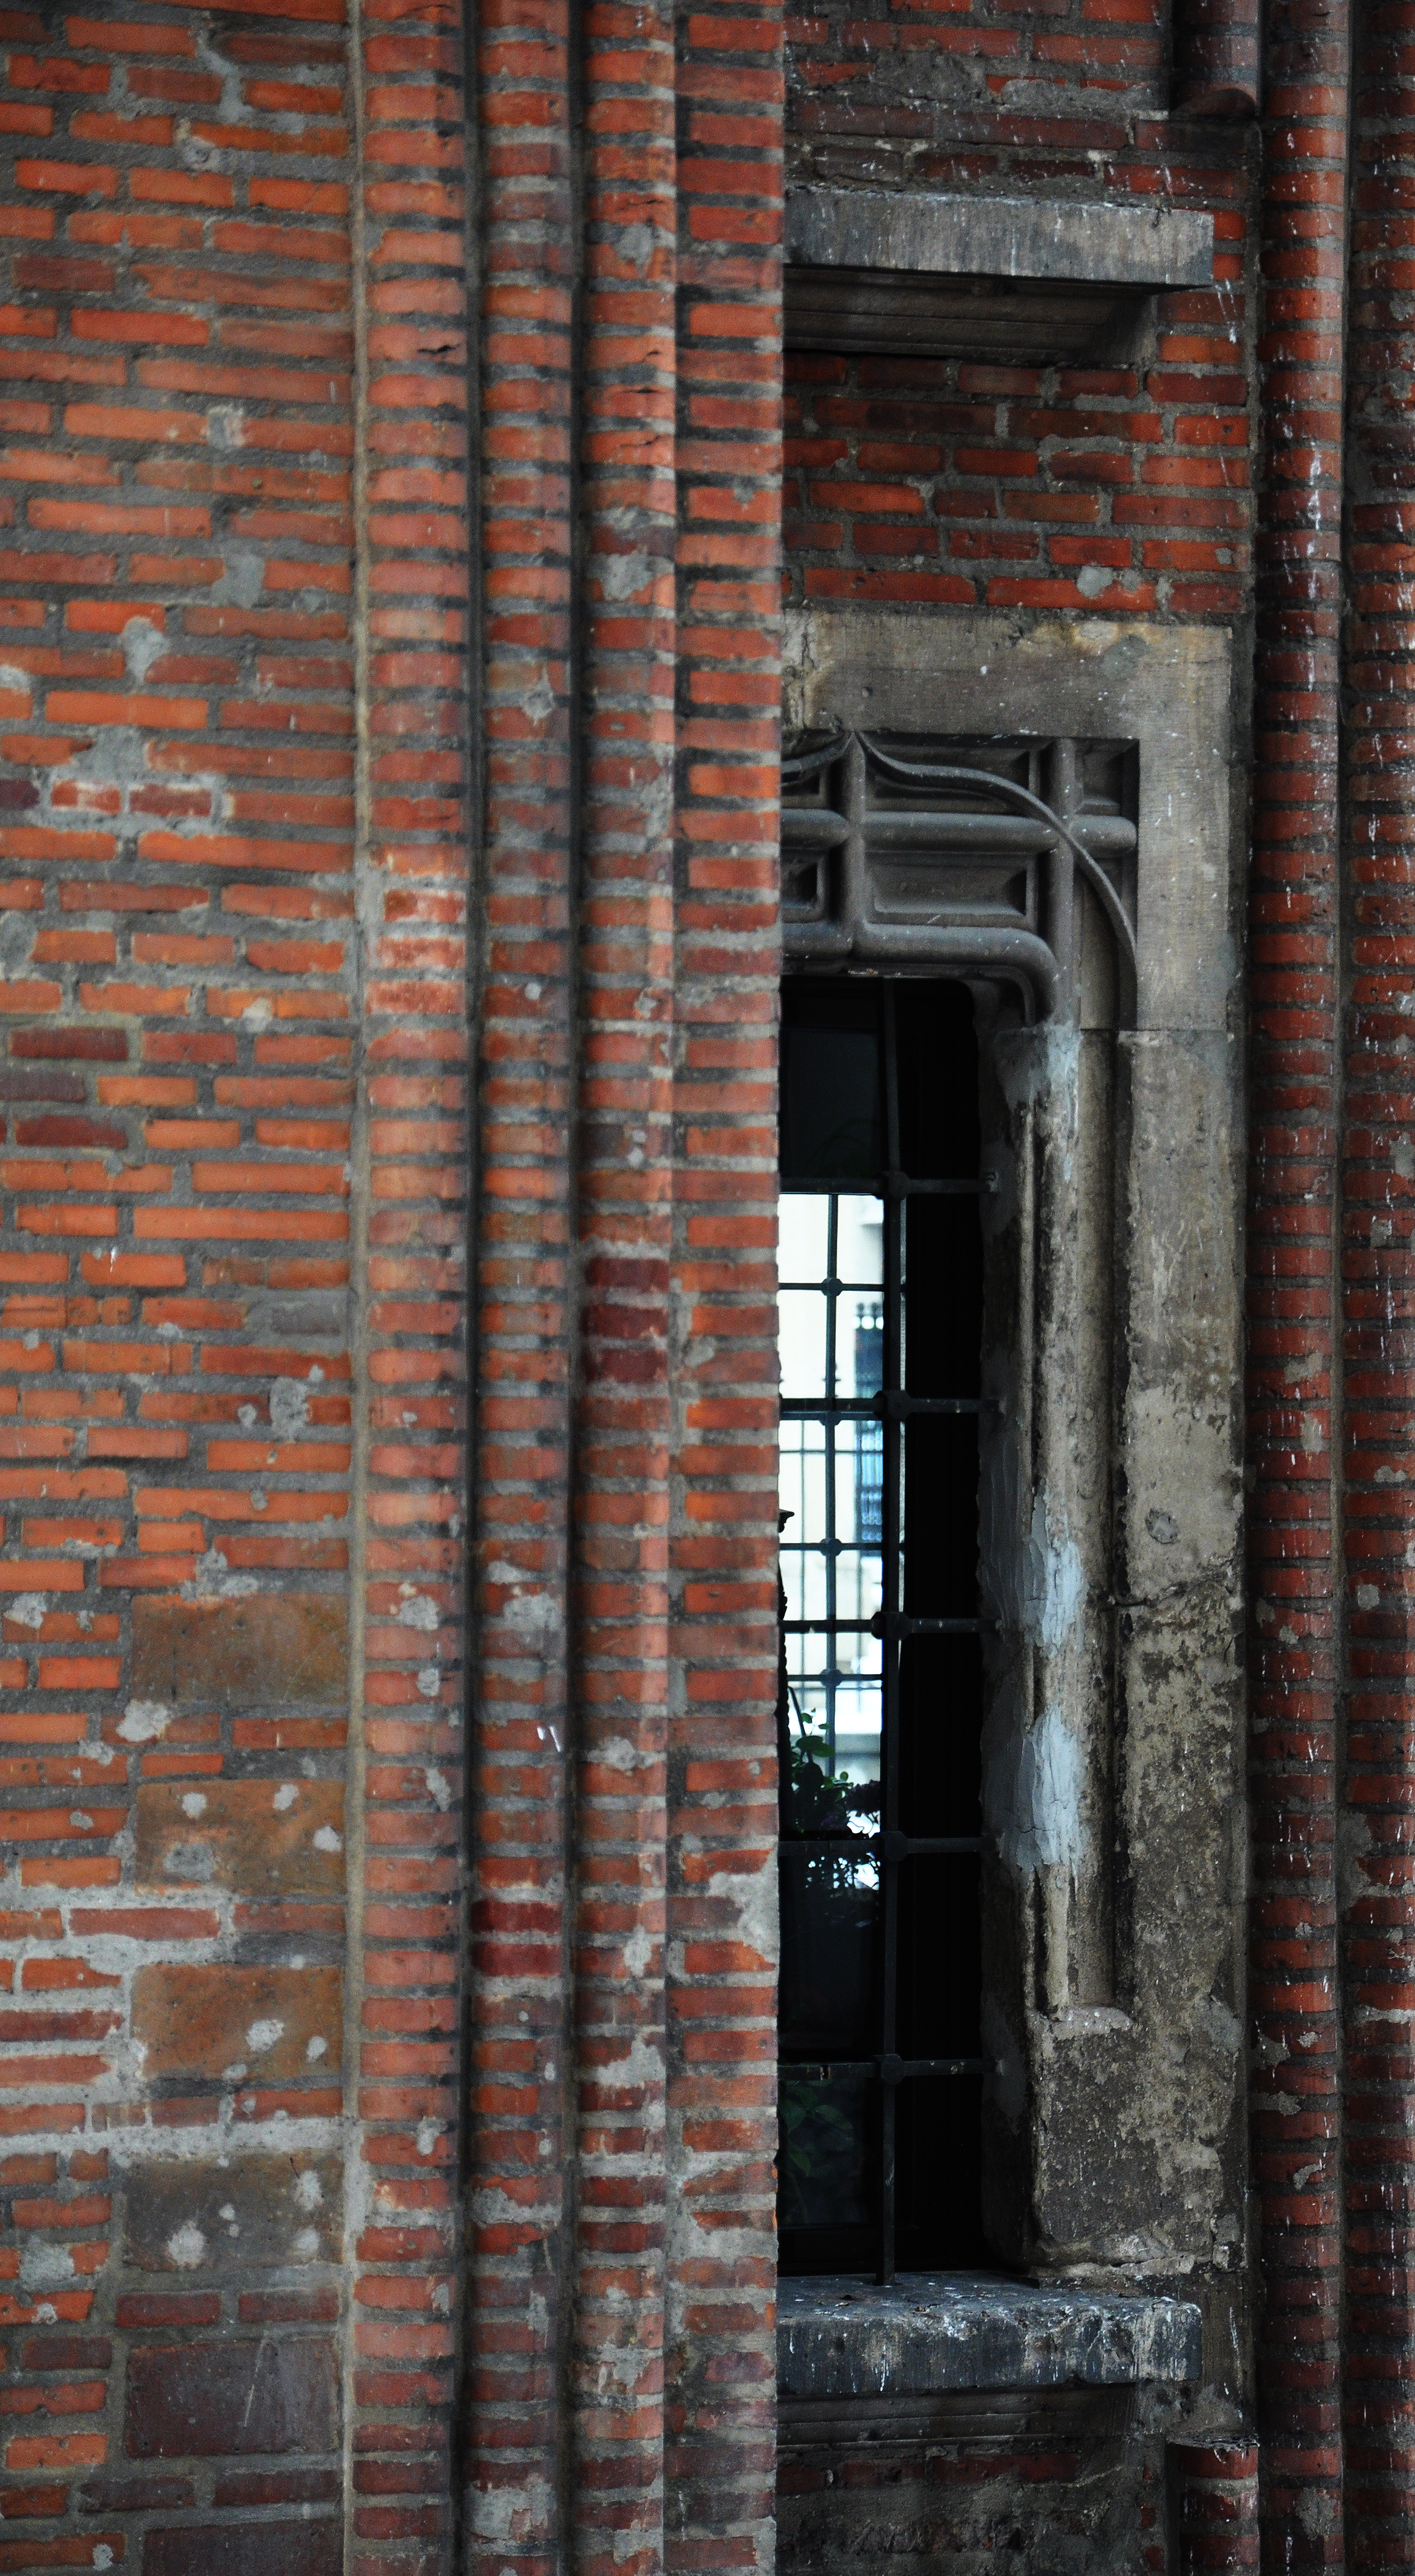
architecture, wood, photography, house, window, building, alley, wall, photo, column, religion, facade, church, christian, brick, door, material, interior design, photos, religious, free, de, churches, fotografie, christianity, romana, style, orthodox, eastern, brickwork, romania, bucharest, bor, biserica, arhitectura, orthodoxy, romanian, ortodoxa, ortodoxia, ortodoxie, ecclesiastical, bisericeasc, cladire, edificiu, bucuresti, brancovenesc, cretulescu, kretzulescu, kretulescu, cretzulescu, cre tinism, cre tin, urban area